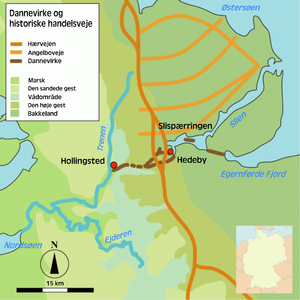
Dannevirke
Dannevirke går mellem marskområderne omkring Trenen og Ejderen i vest til Slien og Egernførde Fjord i øst.
Dannevirke er et system af historiske danske befæstninger i Sydslesvig i det nordlige Tyskland, beliggende i delstaten Slesvig-Holsten ca. 40 km syd for den dansk-tyske grænse. Den langstrakte jordvold blev bygget tværs over den jyske halvøs smalleste sted i 400-500 e.v.t. og derefter flere gange udbygget og ændret i forløb indtil 1200-tallet. Den blev sidste gang brugt til forsvarsformål under den anden slesvigske krig i 1864.